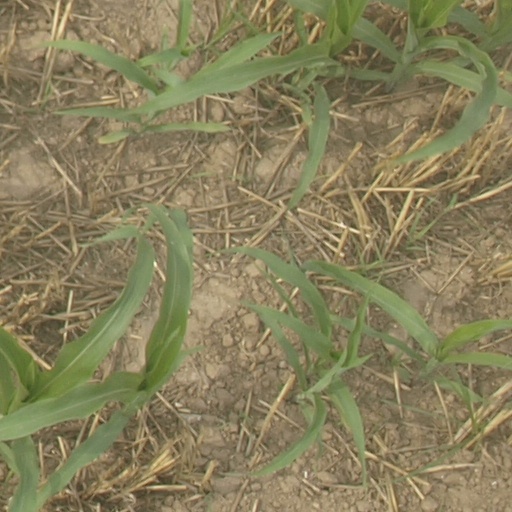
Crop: maize; corn